Saab Granturismo

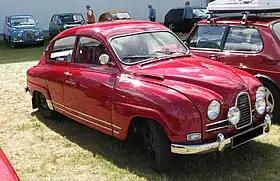
Saab Granturismo 850

The Saab Granturismo (also Monte Carlo and Sport) was a series of up-powered sedans sold by Saab Automobile AB from 1958 to 1968. They were powered by three-cylinder, two-stroke engines until the 1967 model year. Most variants were distinguished from the standard model by twin metal stripes along the rocker panels.